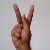
The image shows a hand gesture representing the letter 'K' in Indian Sign Language.